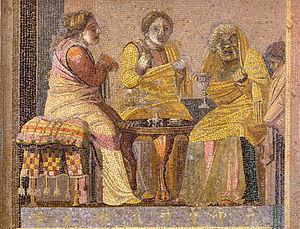
Dioscoride ou Dioskouridès de Samos est un mosaïste grec originaire de l'île de Samos et actif dans la seconde moitié IIᵉ siècle av. J.-C.. Seules deux œuvres, retrouvées dans la villa de Cicéron à Pompéi nous sont parvenues : Les Musiciens ambulants du culte de Cybèle et Scène de comédie : une visite chez la magicienne, toutes deux exposées au Musée national archéologique de Naples. Chacune porte l'inscription ΔΙΟΣΚΟΥΡΙΔΗΣ ΣΑΜΙΟΣ ΕΠΟΙΗΣΕ. Appartenant à l'école d'Asie mineure, il présente ses personnages dans des compositions simples et polychromes.
Les Épodes sont un recueil de dix-sept pièces du poète latin Horace, dédicacé à son protecteur et ami Mécène, paru vers 30 av. J.-C.. Composés en majorité sur des mètres iambiques, ces poèmes permettent à leur auteur d'invectiver ses ennemis sur des thèmes très variés, allant de la magie à la politique, en passant par la sexualité et la vie à la campagne, tout en faisant ses premières armes dans une poésie lyrique proche de l'élégie.